Gyldendal House

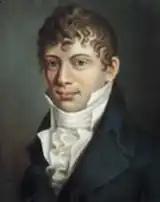
Jacob Deichmann

The property was later in 1787 sold to Søren Gyldendal. His property was home to 42 residents in four households at the 1801 census. Gyldendal resided in the building with his wife Frideriche Kraft, their eight-year-old son Jens Kraft Gyldendahl, his 11-year-old daughter Bolette Cathrine Gyldendahl (by his second wife), his nephew Thomas Møller (a volunteer in the firm), five lodgers, two maids, a coachman and a caretaker. Johan Leiner Arntsen, a club host, resided in the building with his wife Karen Sophie Jacobsen, their four children (aged four to 14), his sister-in-law Kirstine Jacobsen, two male servants, and three maids. Peder Johannes Heide, a game and fruit merchant, resided in the building with his wife Anne Margrethe Sørensdatter, their five children (aged two to 12), three lodgers and one maid. Johan Philip Bistrup, a baker, resided in the building with his wife Jacobine Lovise Hein and their two daughters (aged 18 and 21).